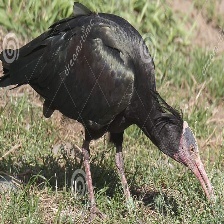
Species: BALD IBIS
Scientific name: GERONTICUS EREMITA